Les Huguenots

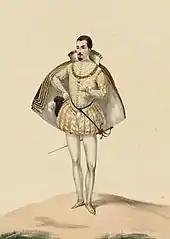
Prosper Dérivis as Nevers

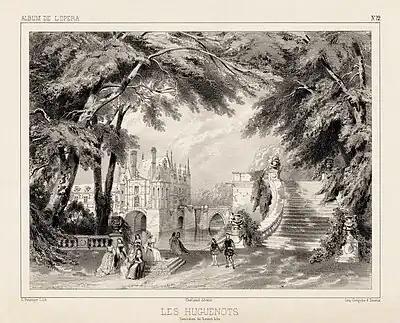
Press illustration of Act 2 of the 1836 premiere

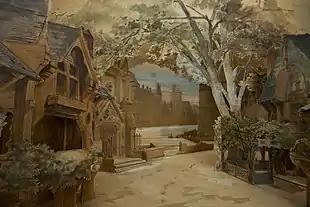
Model for the set by Charles-Antoine Cambon for Act 3 Paris 1875

The story culminates in the historical St. Bartholomew's Day Massacre in 1572 in which thousands of French Huguenots (Protestants) were slaughtered by Catholics in an effort to rid France of Protestant influence. Although the massacre was a historical event, the rest of the action, which primarily concerns the love between the Catholic Valentine and the Protestant Raoul, is wholly a creation of Scribe.